Cannon Mountain Ski Area

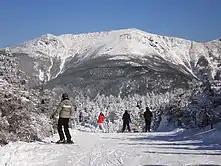

Until 1984, the north-northwestern face of Cannon was operated under the name Mittersill Ski Area (Cannon Mountain Ski Area occupies the north-northeastern face). The trails are often skied by those that know the area as a result of their ease of accessibility (only a short hike is required from Taft Slalom to find them). However, in the late 1990s/early 2000s (decade), the state of New Hampshire unveiled plans to purchase the north-northwestern face and use the already-cut trails as an expansion to the current ski area. The purchase was completed in 2008. A $2.6 million Doppelmayr double chairlift was ordered, to be installed for the 2010-2011 ski season.